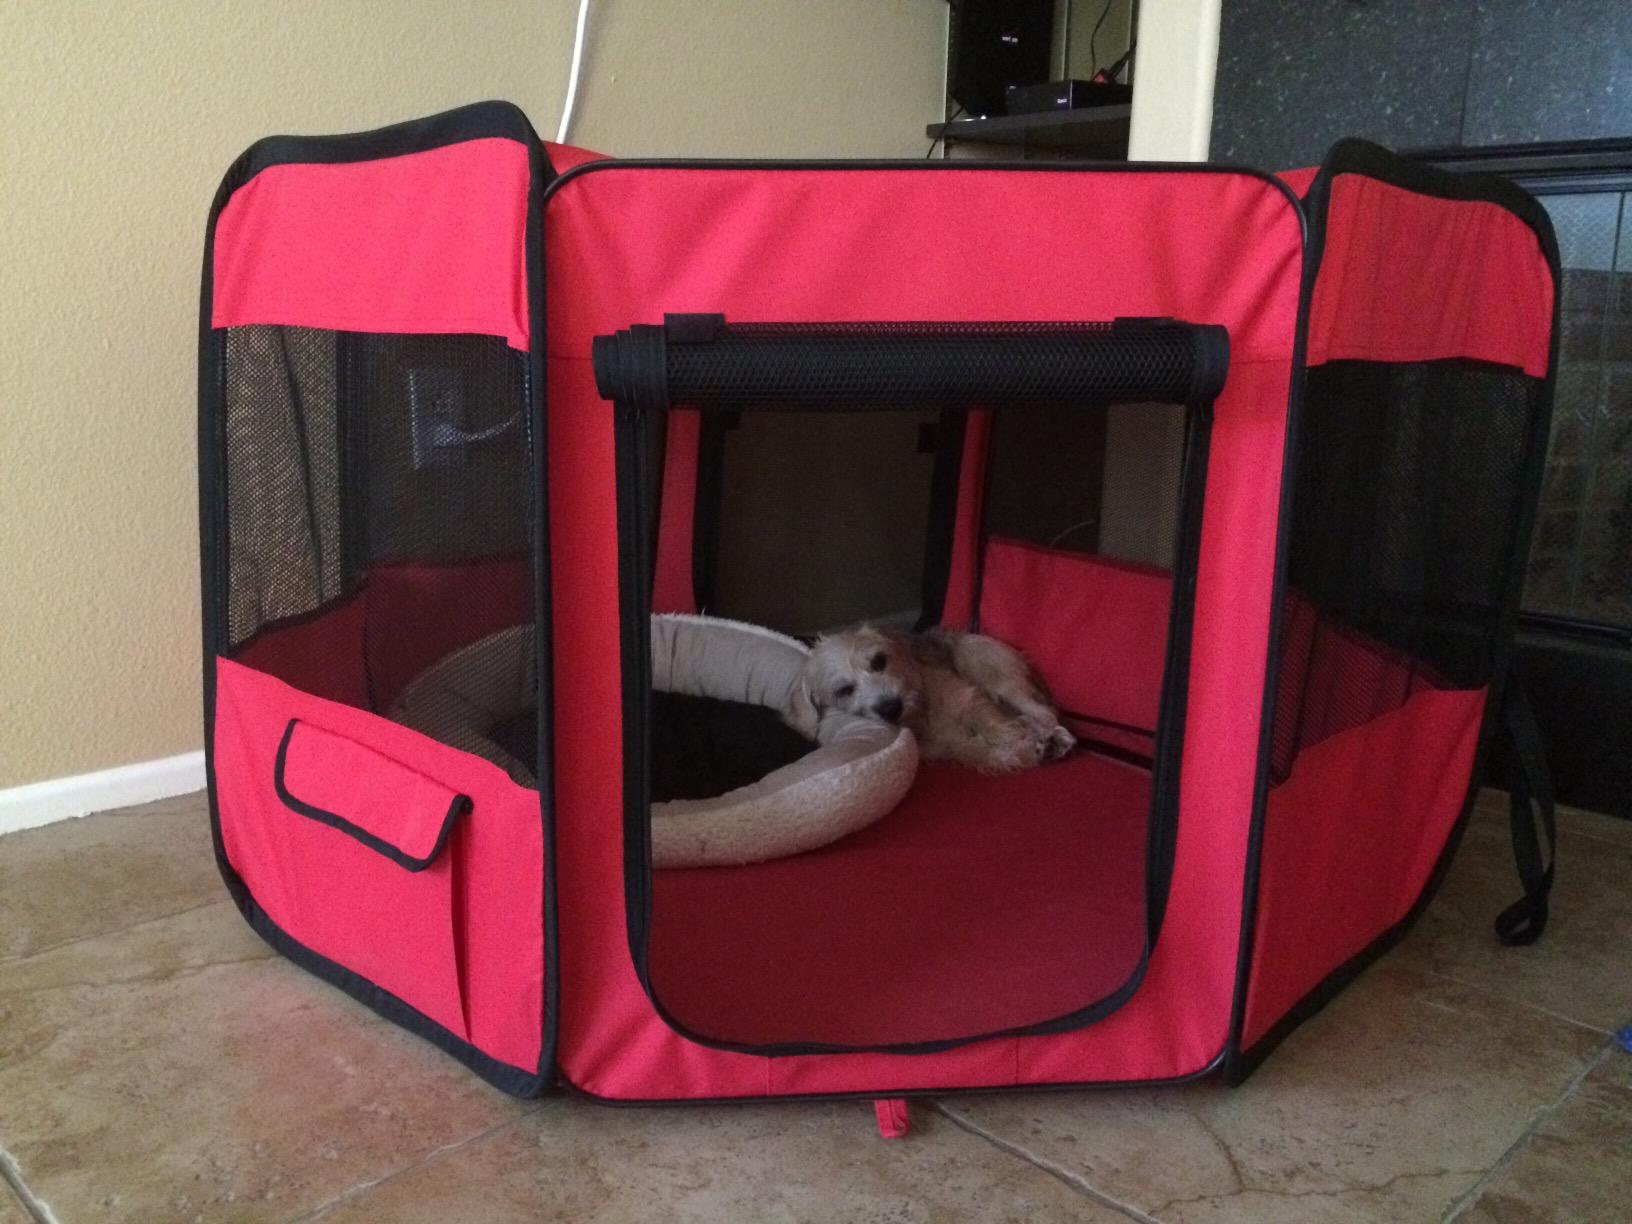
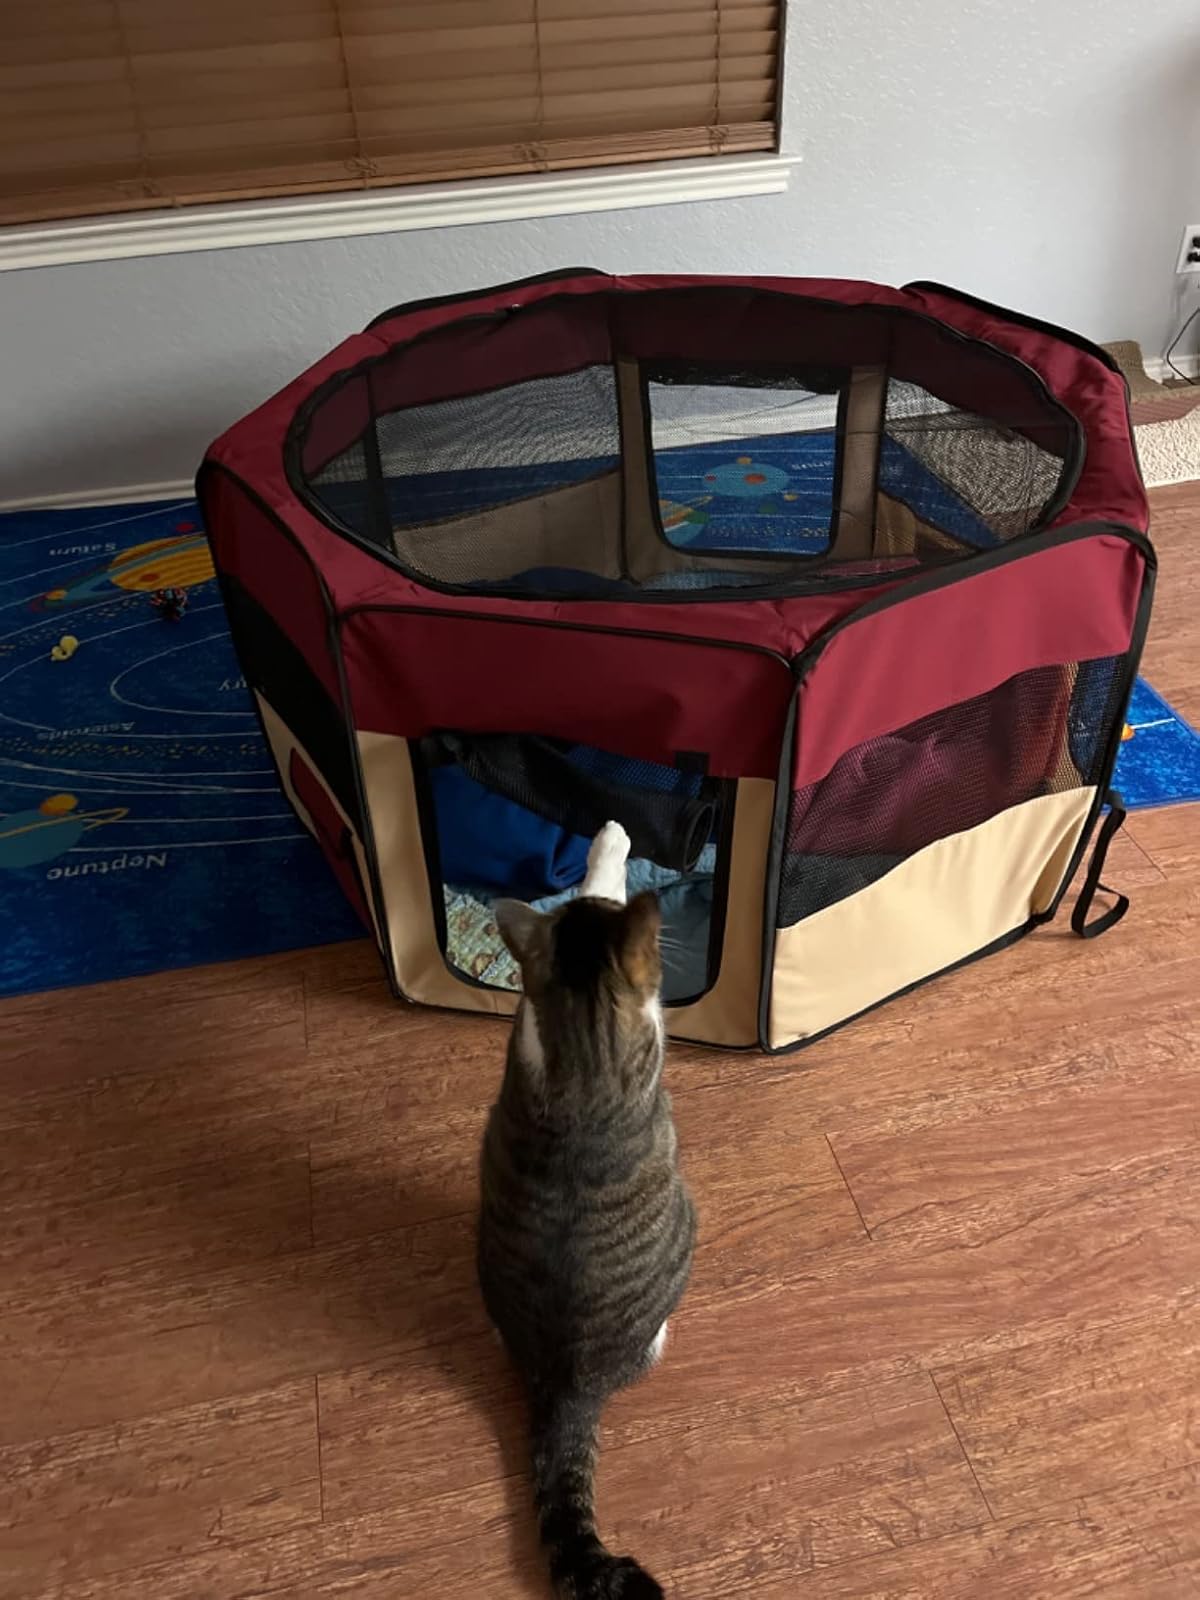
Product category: items_kennel
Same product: no